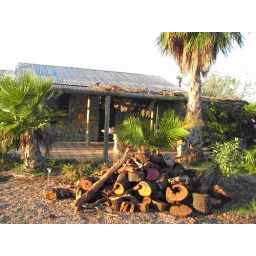
No white paint here - the whole house is clad in stone